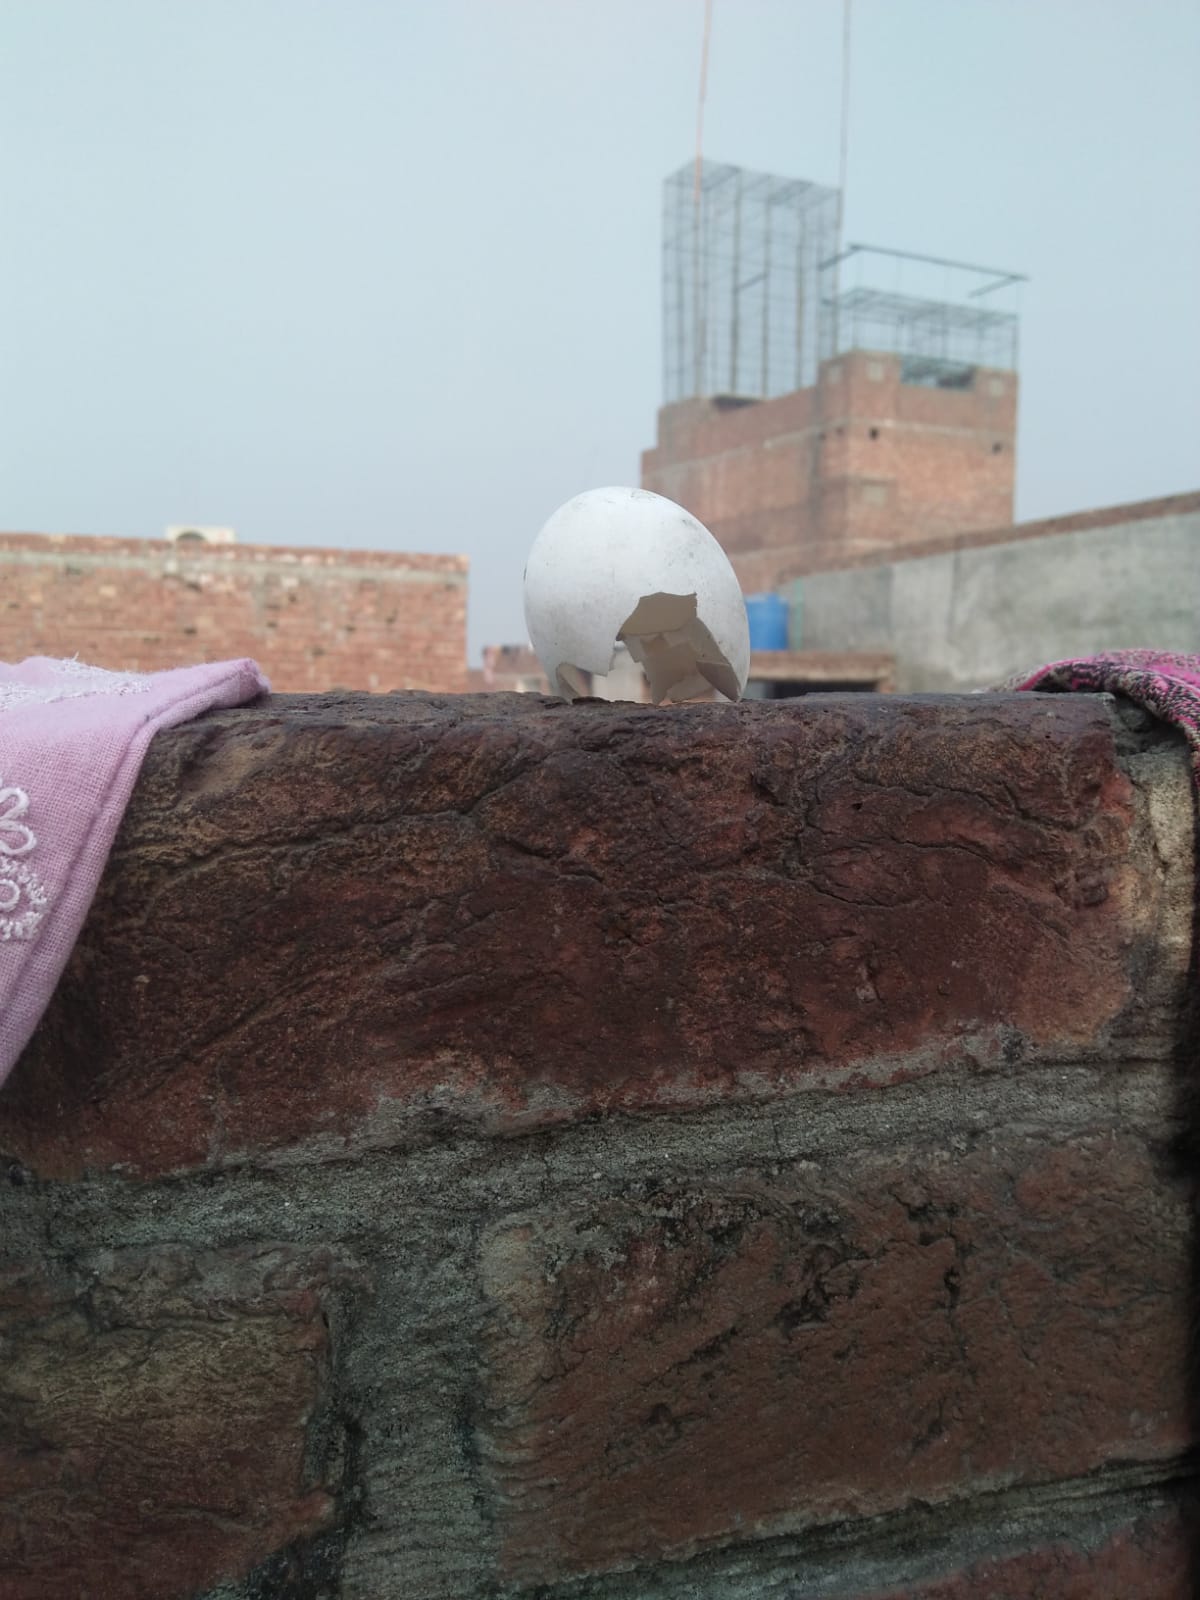
Label: eggshells